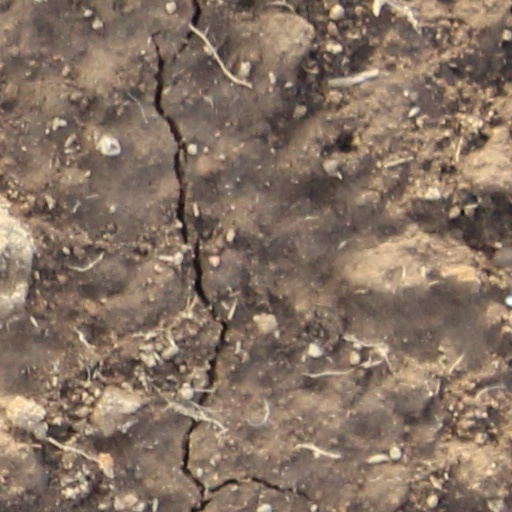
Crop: wheat